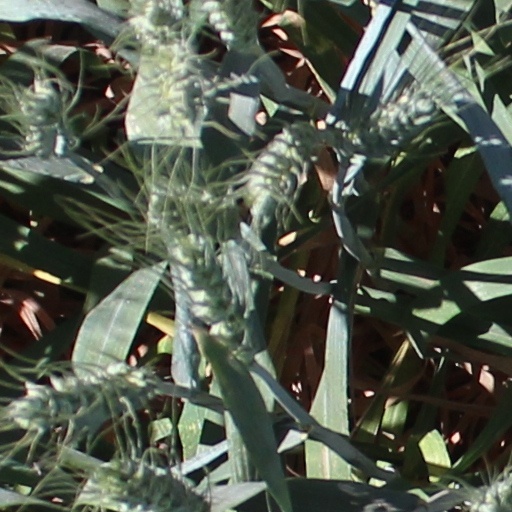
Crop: wheat